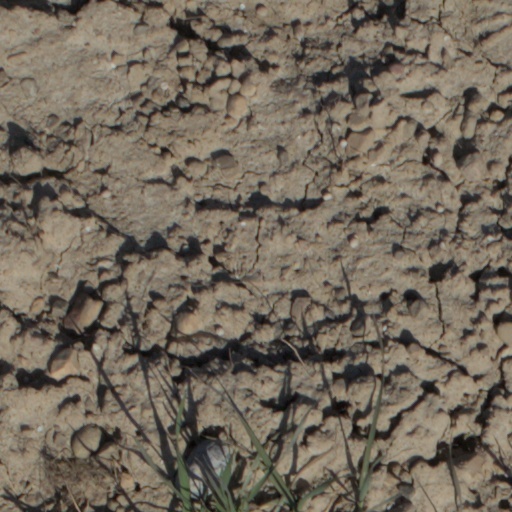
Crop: wheat